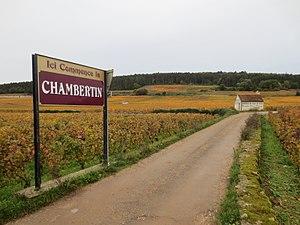
Vignoble de Gevrey-Chambertin
Le vignoble de Bourgogne est un vignoble français situé en Bourgogne-Franche-Comté dans les départements de l'Yonne, de la Côte-d'Or et de Saône-et-Loire. Il s’étend sur 250 km de longueur du nord de Chablis au sud du Mâconnais.